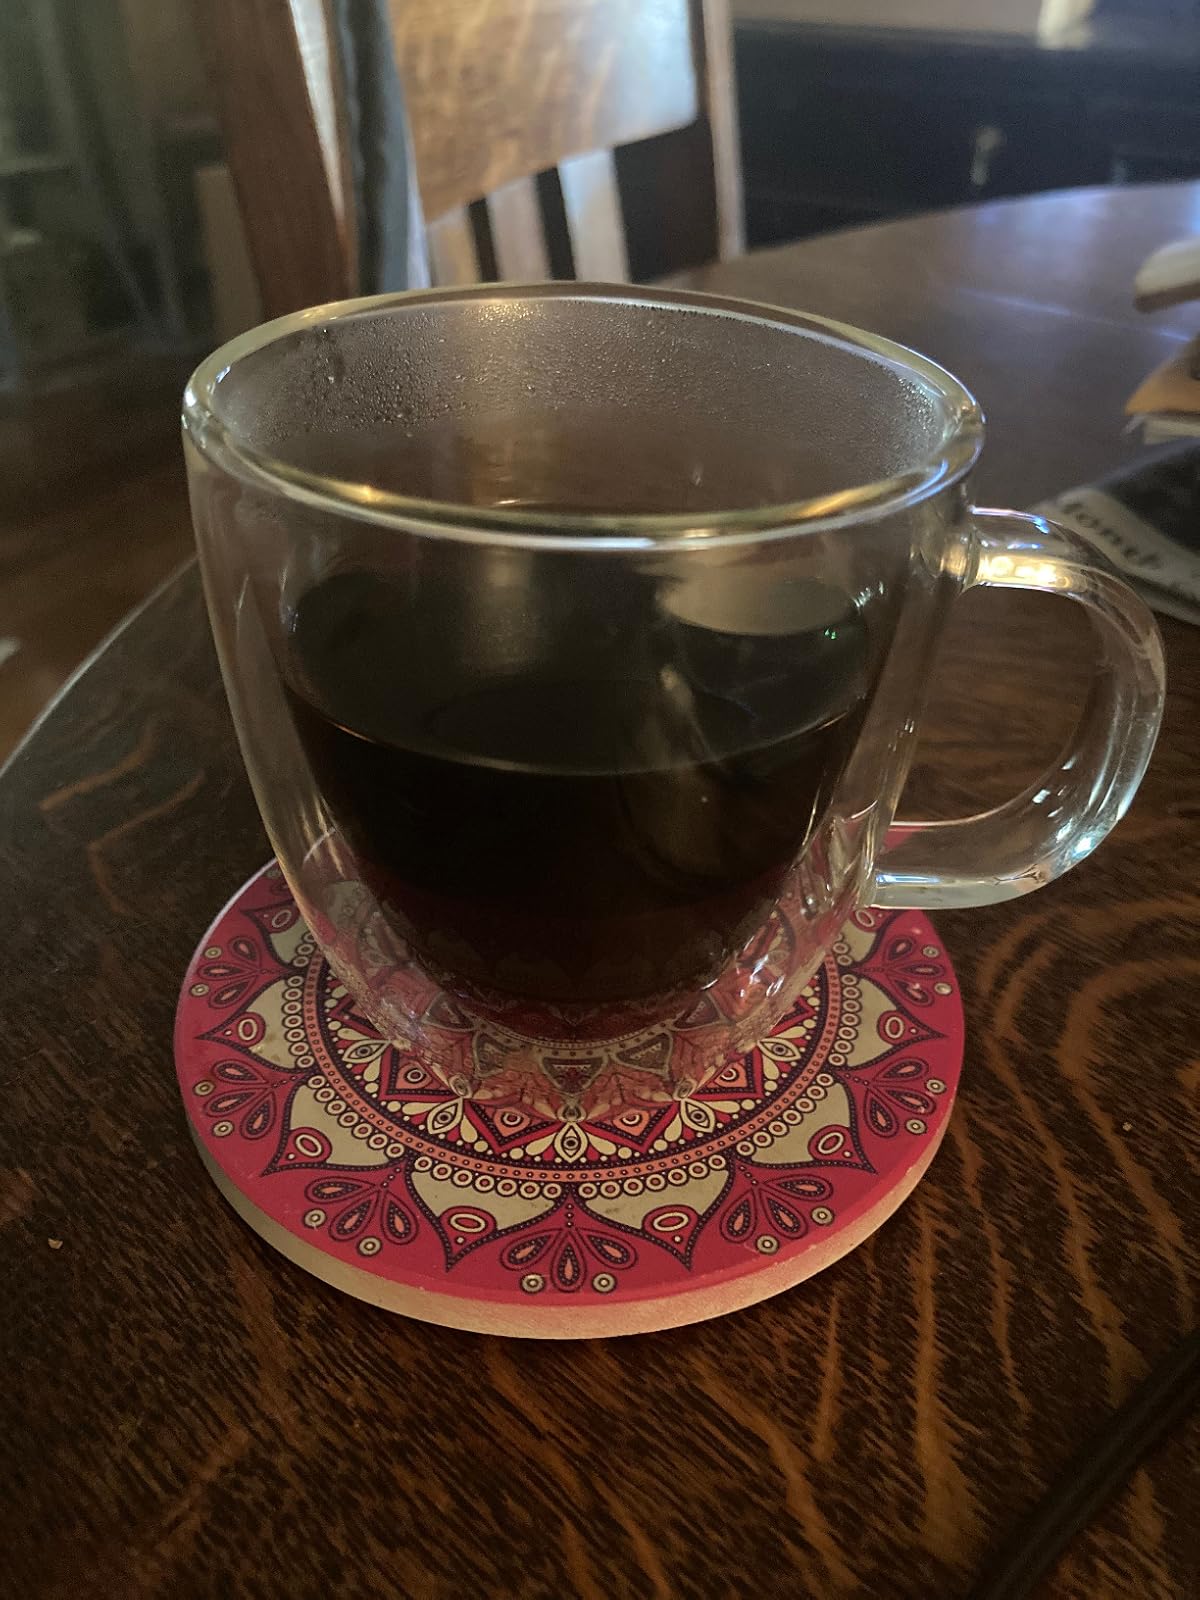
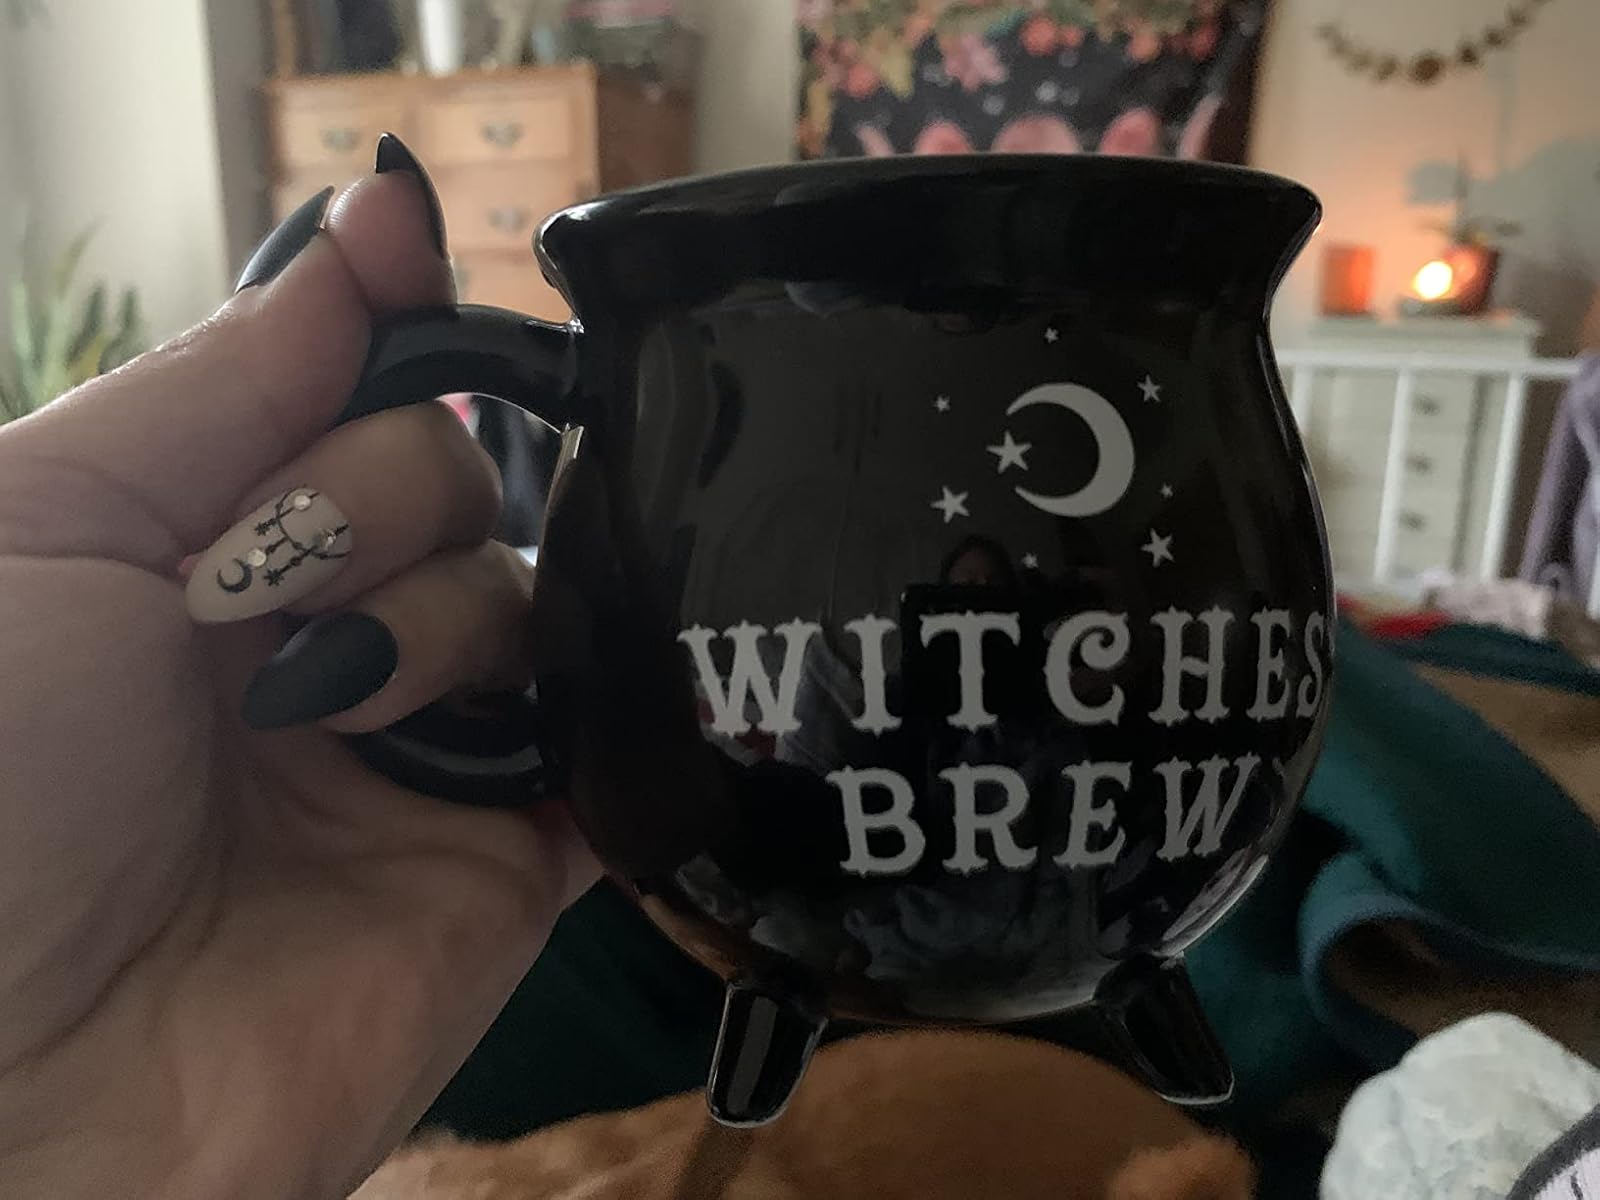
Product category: items_mug
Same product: no